Jeremy Corbyn

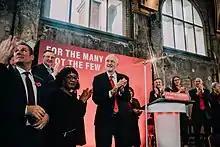
Corbyn launching the Labour Party's 2019 general election campaign

Corbyn was initially viewed as a token candidate for the left wing of the party and not expected to win. However, many new, young party members, who had joined after the membership fee had been reduced to £3, were attracted by what they saw as Corbyn's authentic, informal style and radical policies. Hundreds of supporters turned out to hear him speak at the hustings across the nation and their enthusiastic reception and support for him was dubbed "Corbynmania" by the press.